COVID-19 pandemic in Argentina

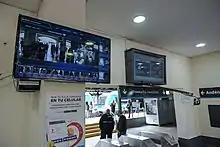
Thermal cameras installed in the Lomas de Zamora train station.

The government imposed a series of measurements for public transportation (taxis, buses and train services) focused on the hygiene of the units and recommendation of travel only if it's essential. Public transportation services offered a Saturday-schedule until the start of the "administrated lockdown" on 13 April 2020. Since this day, all public transportation services returned to the normal schedules, but still maintaining the hygiene measures to prevent the spread of the virus.